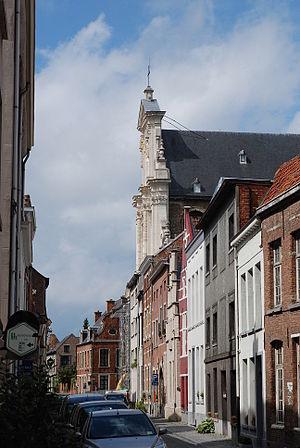
Le béguinage de Malines est fondé au XIIIᵉ siècle. Il y avait le petit béguinage à l’intérieur et le grand béguinage en dehors de la ville.